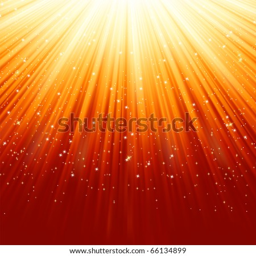
snowflakes and stars descending on a path of golden light .